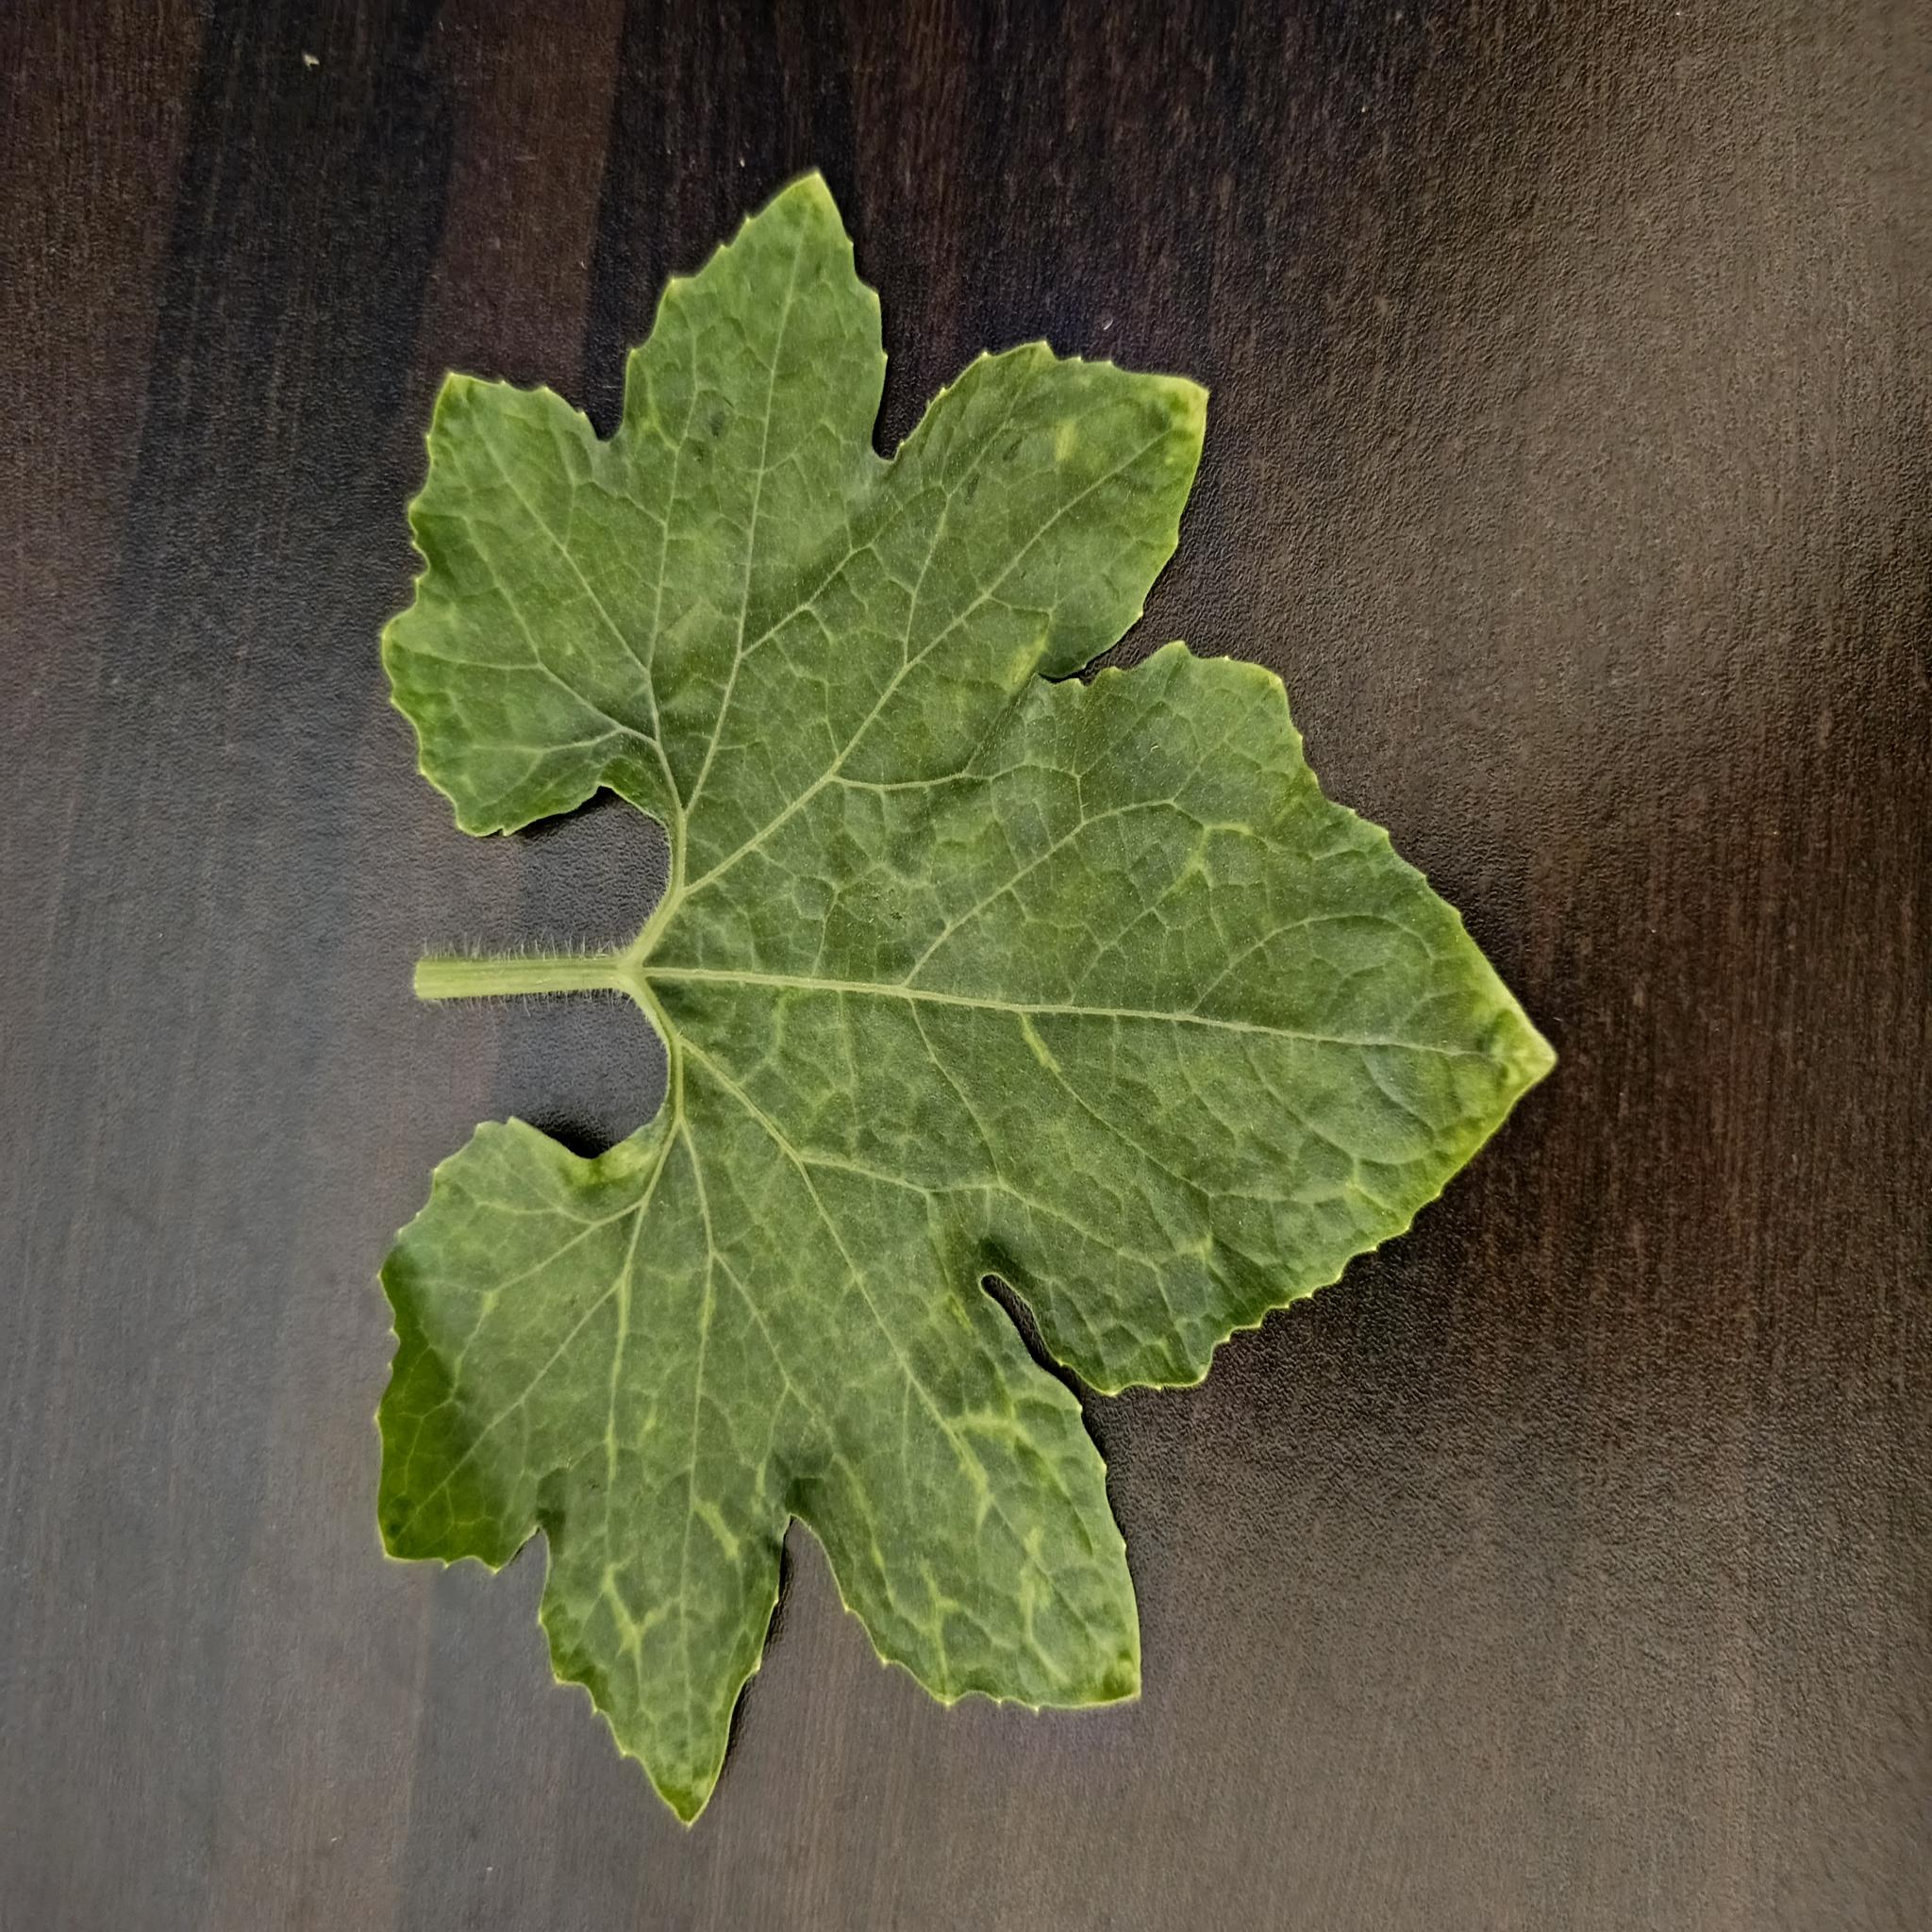
Label: Downy mildew